Precedence among European monarchies

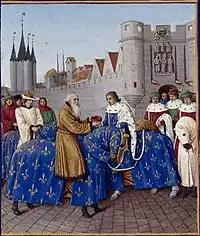
Meeting of King Charles V of France and Emperor Charles IV outside the Porte du Temple in Paris in January 1378. The depicted ceremonial places both monarchs on equal footing, but only the French king gets to ride a white horse. Illuminated manuscript of the "Grandes Chroniques de France" by Jean Fouquet, ca.1455–1460

Following the fall of the Western Roman Empire, many of the new polities acknowledged the lingering primacy of the (Eastern) Roman Empire, or were too isolated for matters of international relations to have much salience. In the late 8th century, the Frankish kingdom, which on Christmas Day 800 became the Carolingian Empire, unified all Christendom west of the Byzantine Empire, with few exceptions that were all geographically remote and could not contest its primacy (the Kingdom of Asturias, Brittany and the various kingdoms of the British Isles). The initial tension between the Carolingians and Byzantines over succession of the Roman Empire, dubbed by historians the problem of two emperors, largely faded away in the near-absence of a land border between the two entities. By contrast, the issue of precedence among Western European monarchies became a contentious matter following the disintegration of the Carolingian Empire which started in the 9th century.